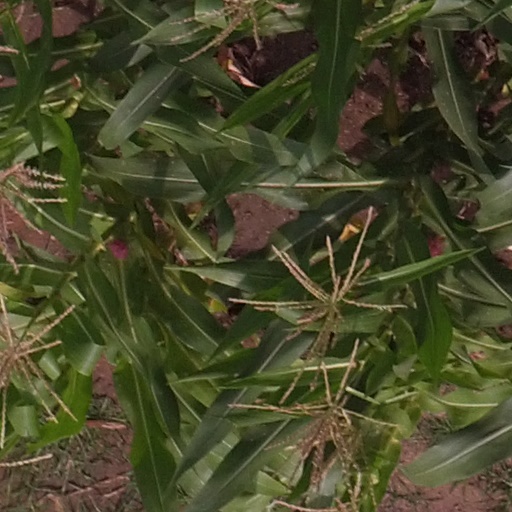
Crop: maize; corn